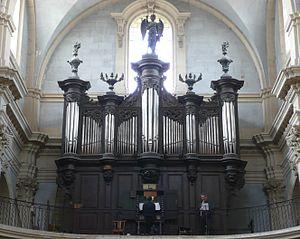
Vue générale de l'orgue de Notre-Dame de l'Assomption à Lambesc (Bouches-du-Rhône, France), construit de 1788 à 1790 par Joseph Isnard, neveu du grand Jean-Esprit.
L’orgue Joseph Isnard de l’église Notre-Dame de l’Assomption de Lambesc est le dernier orgue neuf construit par Joseph Isnard en 1789 et un des tout derniers de l’Ancien Régime en Provence. En effet Joseph Isnard, devant la pénurie de travaux consécutive à la Révolution, quitte à jamais sa région natale entre 1792 et 1800 pour se fixer à Bordeaux où il n’effectuera plus que des travaux d’entretien, de réparations ou de transfert d’orgues, en général des édifices conventuels fermés ou vendus vers les paroisses autorisées à reprendre le culte après la signature du Concordat et devant remplacer leur orgue détruit ou volé à la Révolution. Il y meurt en 1828.
Cet article recense les orgues protégés aux monuments historiques en Provence-Alpes-Côte d'Azur, France.
Joseph Isnard, neveu du célèbre facteur d'orgues Jean-Esprit Isnard et organier lui-même, est né à Bédarrides dans le Vaucluse le 5 avril 1740 et mort à Bordeaux en Gironde en 1828.